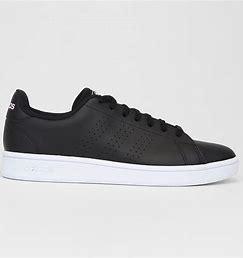
Brand: Adidas
Model: Advantage